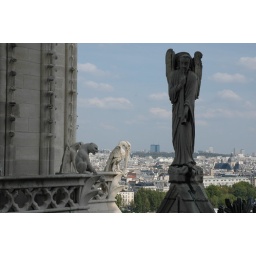
13-Sep-06 - 0238 : Paris, France - Statue and Gargoyles on the roof of Notre-Dame. Taken from the balcony around the towers of Notre-Dame.